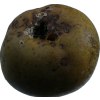
Label: pear